Malta Saint Paul 10s black

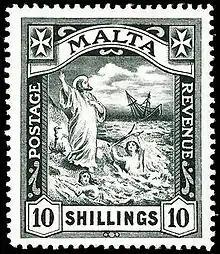

The St Paul's Shipwreck 10/- black is a postage and revenue stamp issued by the Crown Colony of Malta on 6 March 1919, and it is generally considered to be the country's rarest and most expensive stamp. It is rare because a very limited quantity of 1530 stamps was printed and it was inadvertently issued prematurely by the Post Office.